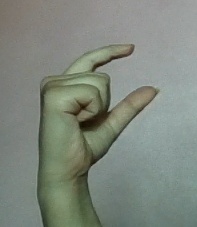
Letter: dal